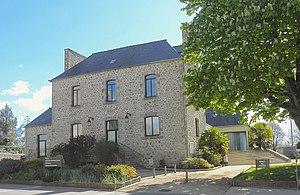
Mairie de Mégrit (22).
Mégrit [megʁi] est une commune française située dans le département des Côtes-d'Armor en région Bretagne. Ses habitants sont les Mégritiens [megʁisjɛ̃] et les Mégritiennes.